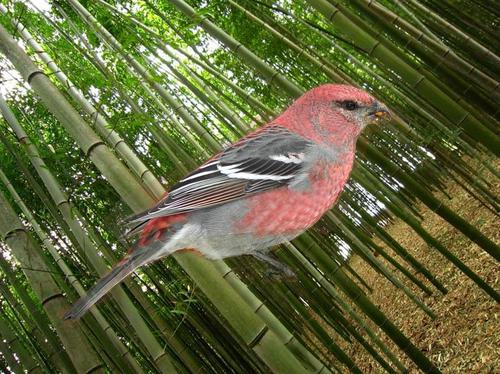
Bird species: Pine_Grosbeak
Bird type: landbird
Background: land